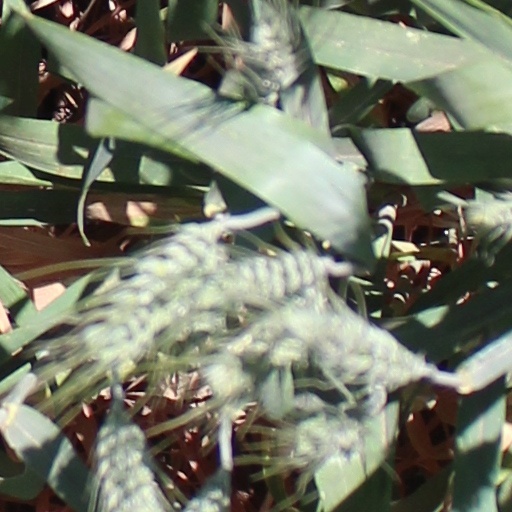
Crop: wheat